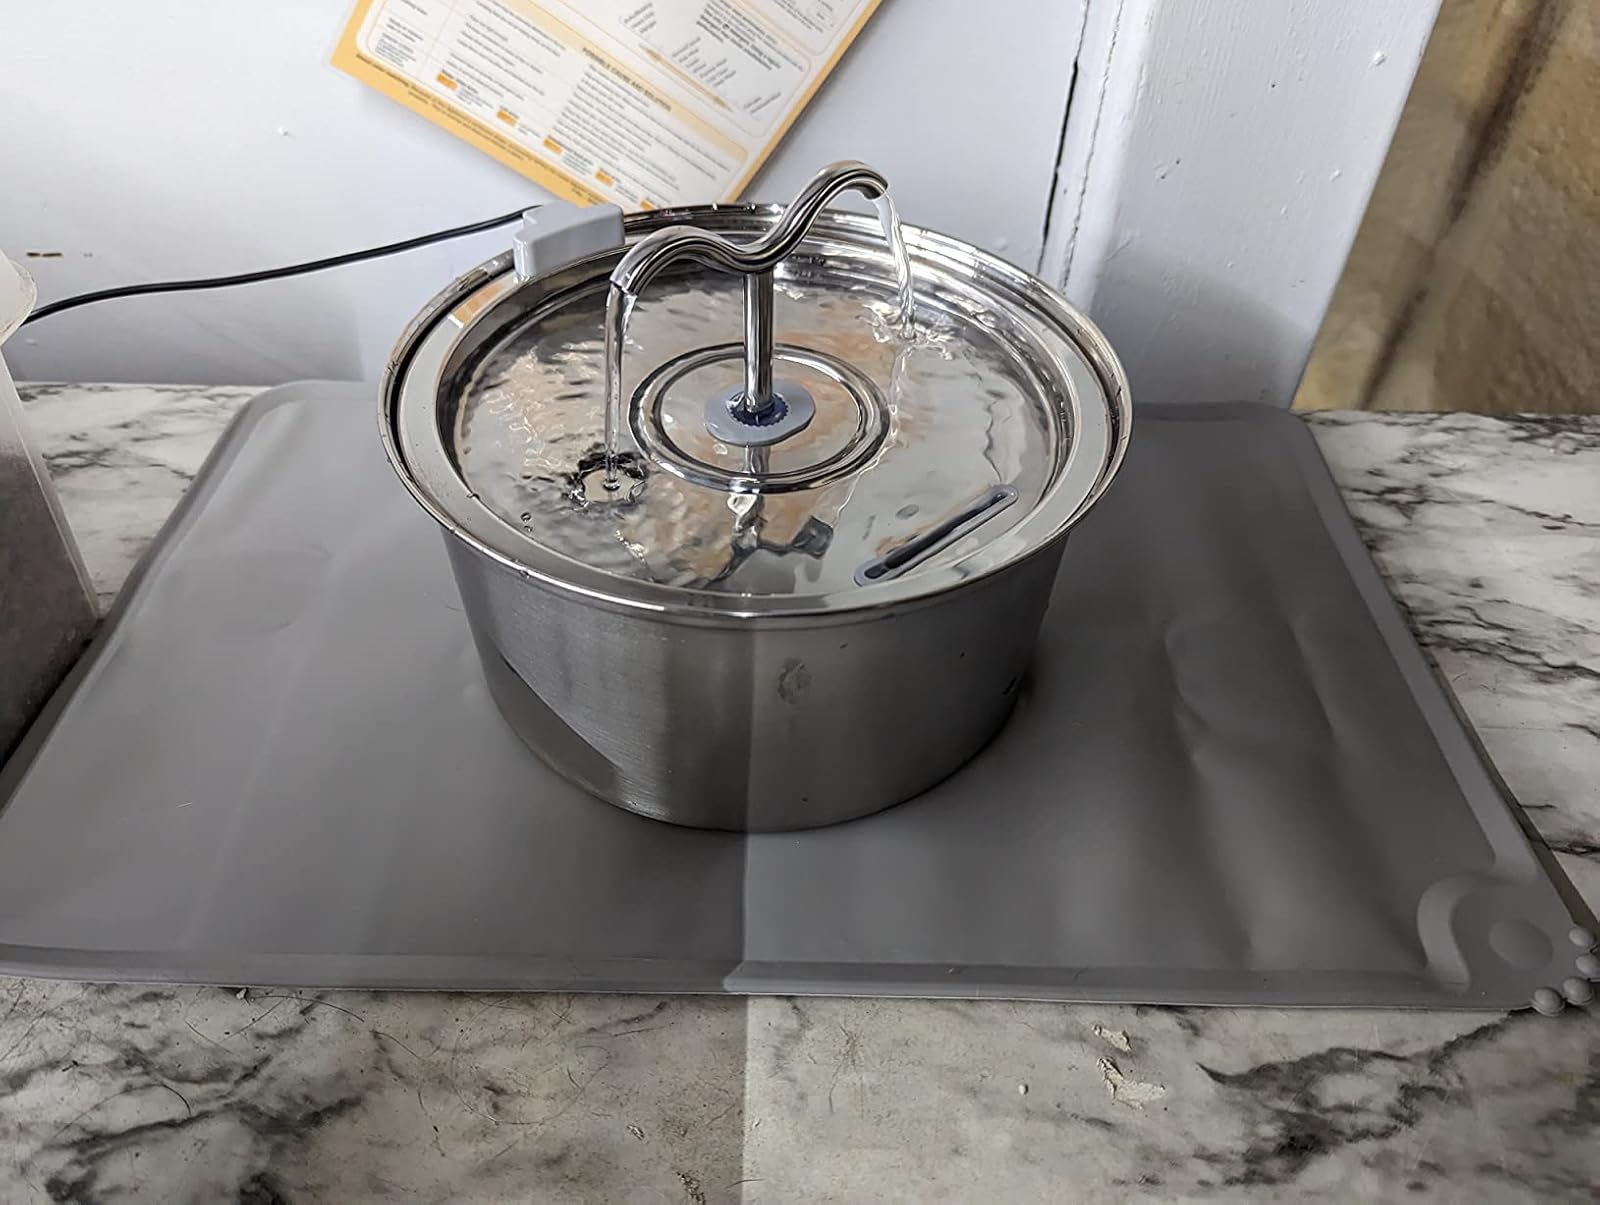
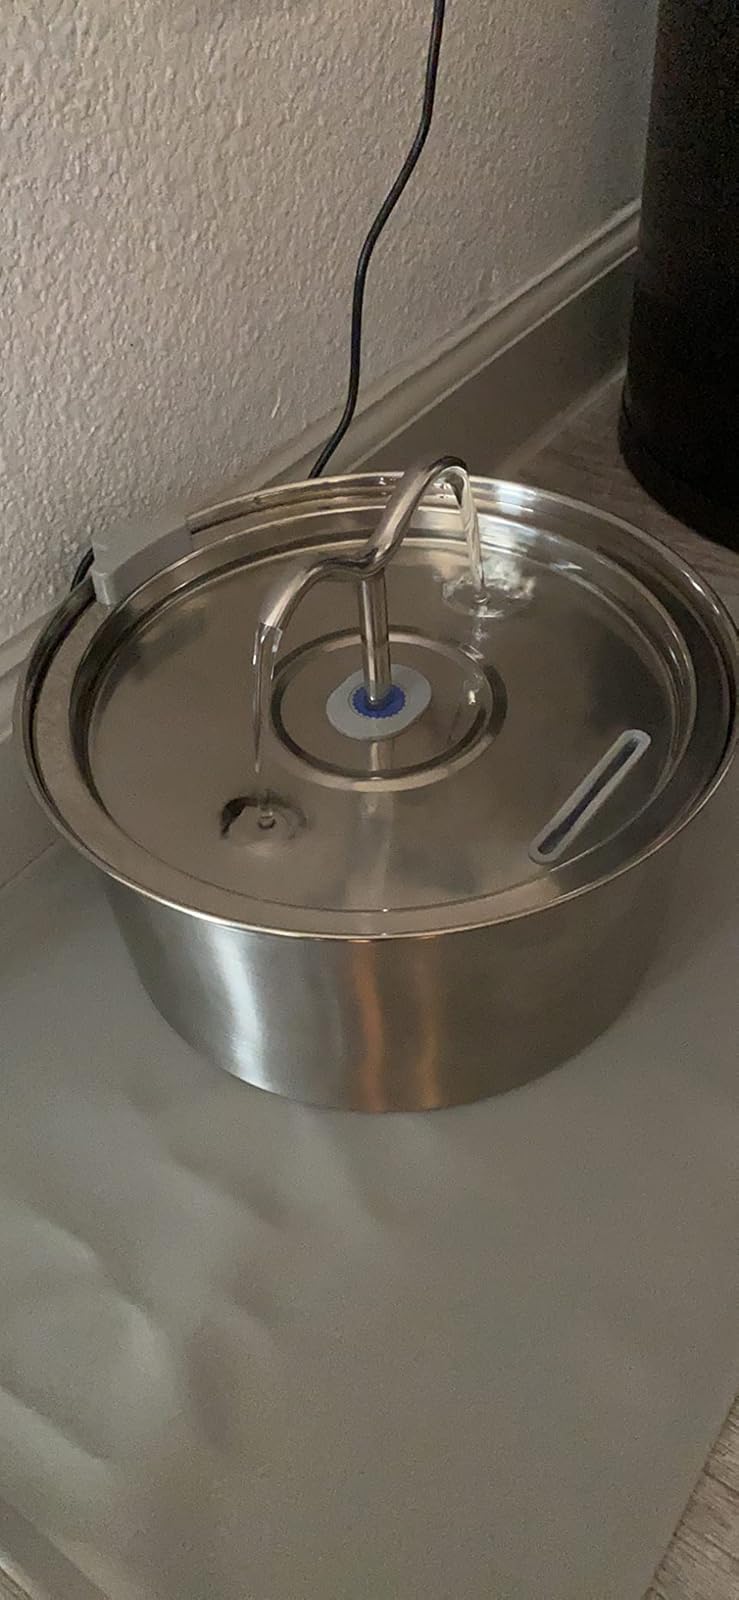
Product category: items_bowl
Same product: yes